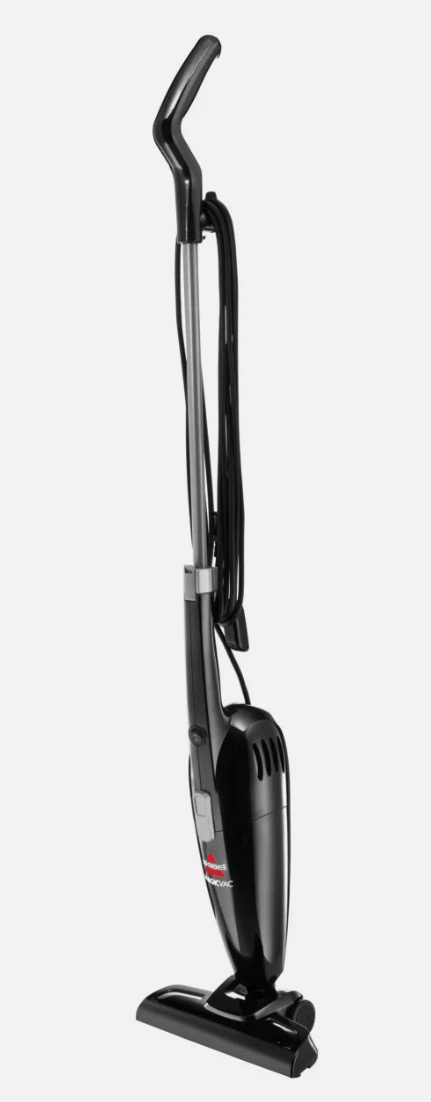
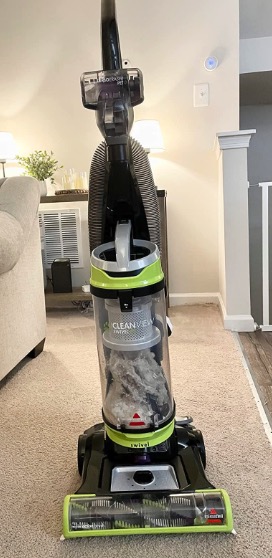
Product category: items_vacuum
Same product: no